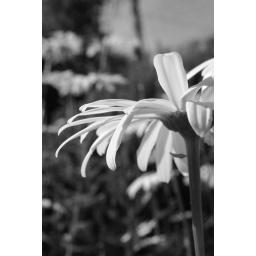
daisy, love them. therefor, i couldn't resist. added black and white filter in the camera